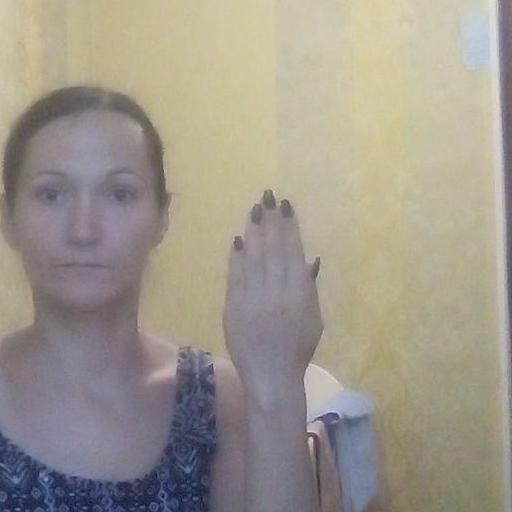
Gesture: stop_inverted